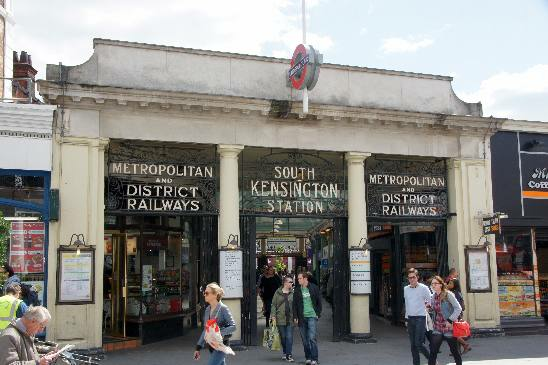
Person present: Yes